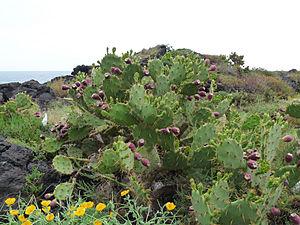
Figuiers de Barbarie sur la roche volcanique en bord de mer au nord de Catane (Sicile)
Catane est une ville d'Italie, sur l'île de Sicile, et est la capitale de la province de Catane.